Carvel Rock (British Virgin Islands)

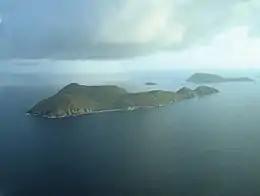
An aerial view showing Carvel Rock between Ginger Island and Cooper Island

Sponge-covered boulders and fire coral create habitat for variety of fish — green morays, French grunts, blue tang, whitespotted filefish to name a few.